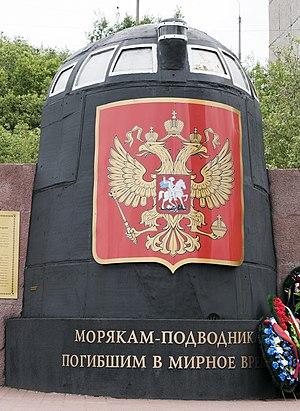
Le naufrage du K-141 Koursk a lieu pendant un important exercice de la Marine russe en mer de Barents le samedi 12 août 2000. Le sous-marin nucléaire lanceur de missiles de croisière K-141 Koursk, de classe Oscar, prépare le chargement d'une torpille d'entraînement Type 65-76 « Kit » lorsqu'un incendie, suivi d'une importante explosion, cause le naufrage du navire. Les bâtiments russes participant à l'exercice enregistrent l'explosion sans en connaître l'origine. Une seconde explosion, bien plus importante, a lieu deux minutes et 15 secondes plus tard et est tellement puissante qu'elle est enregistrée par des sismographes jusqu'en Alaska.